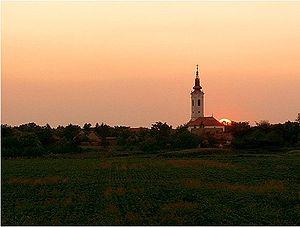
Coucher de soleil sur Bačko Petrovo Selo, près de Bečej, Voïvodine, Serbie